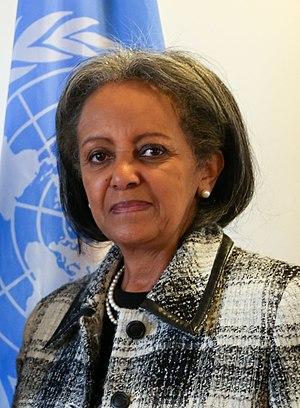
Réunion de Brahima Sanou et Sahle-Work Zewde le 5 septembre 2016 à Nairobi pour l'ONU
L'élection présidentielle ethiopienne de 2018 a lieu au scrutin indirect le 25 octobre 2018 en Éthiopie. Suite à la démission du président Mulatu Teshome, l'élection a lieu de manière anticipée un an plus tôt que prévu.
Cet article présente la condition des femmes en Éthiopie.
Le président de la République démocratique fédérale d’Éthiopie est le chef de l'État éthiopien.
Sahle-Work Zewde, née le 21 février 1950 à Addis-Abeba, est une diplomate et femme d'État éthiopienne, présidente de la République depuis le 25 octobre 2018. Elle est la première femme à exercer cette fonction en Éthiopie.